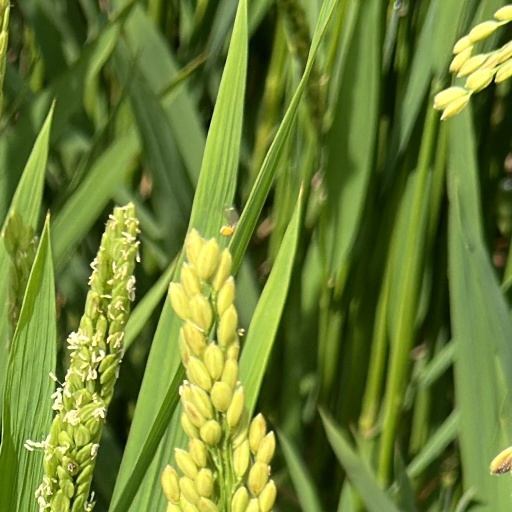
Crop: rice